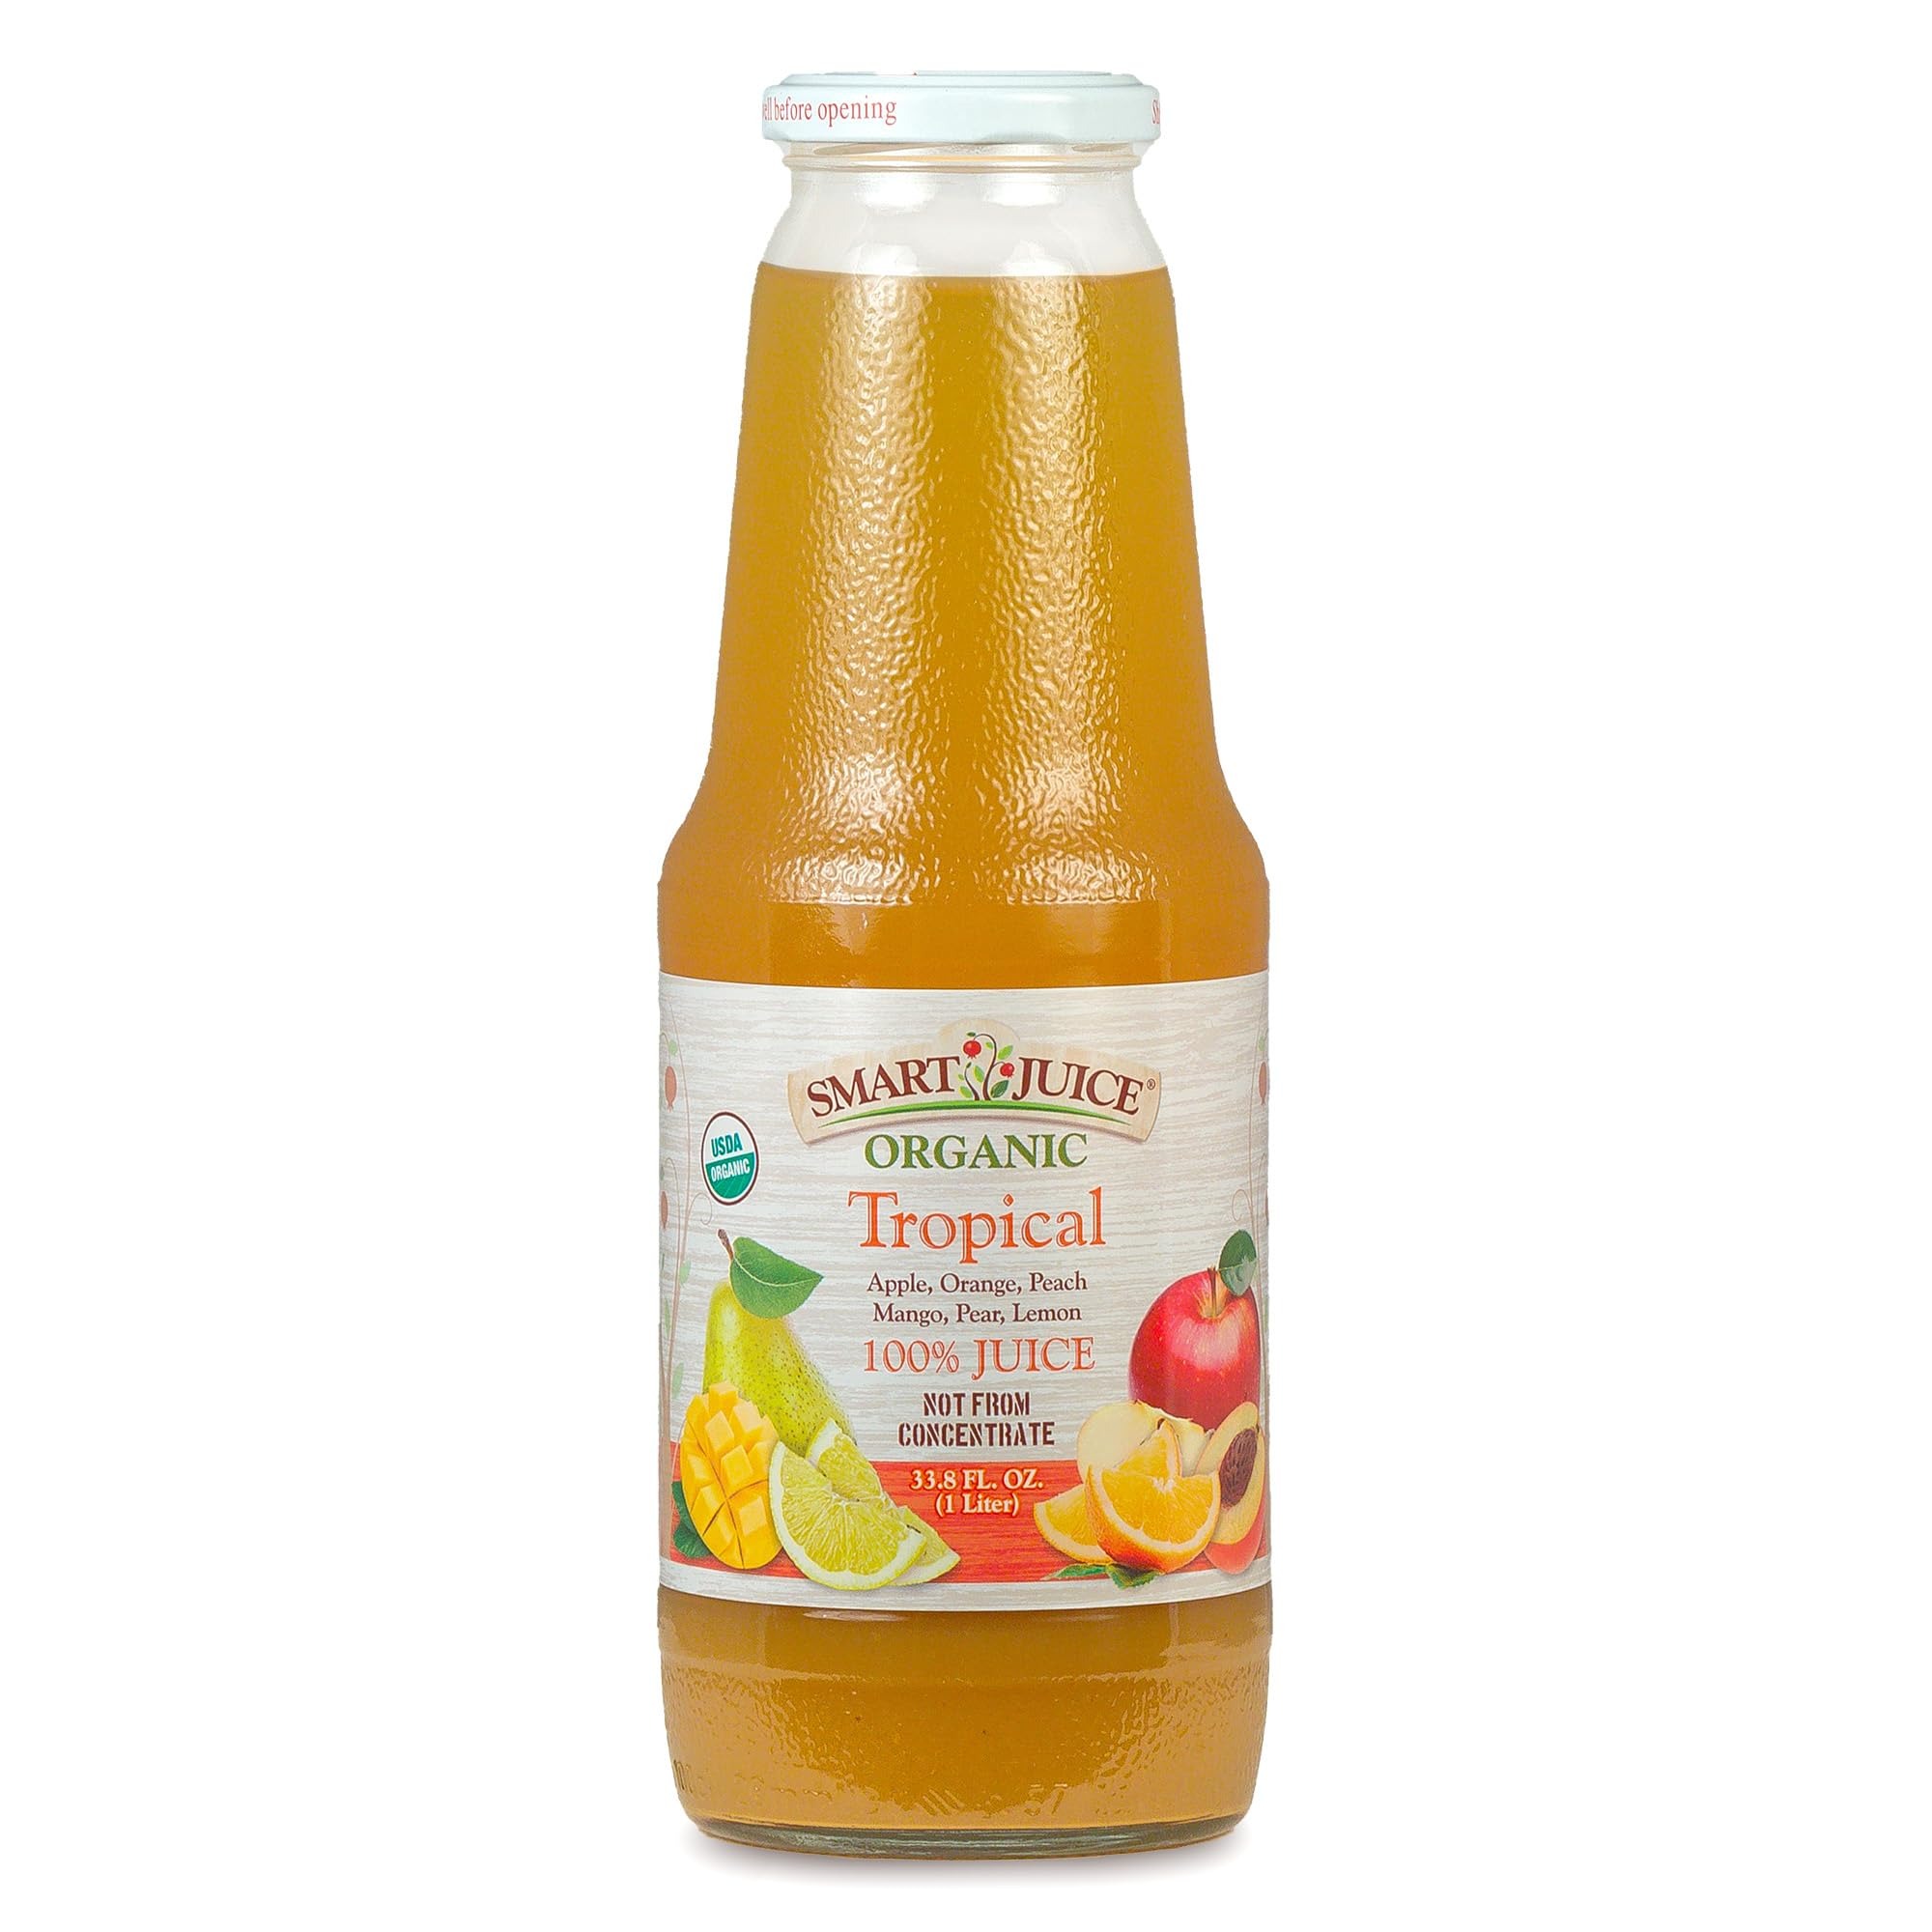
Item Name: Smart Juice Tropical Juice Blend - 33.8 fl oz (1L) - (Case of 6)
Bullet Point: 100% Juice Certified USDA Organic Not From Concentrate Kosher certified (Star-K) Packaged in glass for premium taste Pasteurized
Value: 202.8
Unit: Fl Oz

Price: 69.49